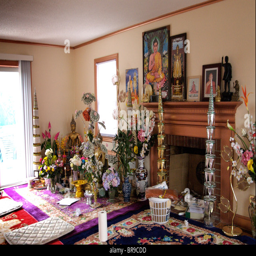
a living room in a suburban home is a shrine for the community 's buddhist new years celebration